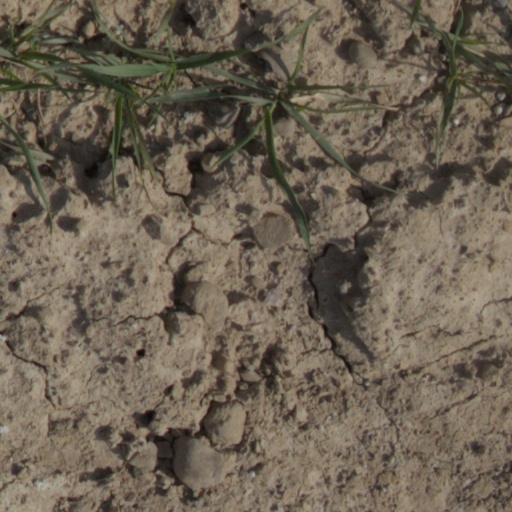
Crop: wheat